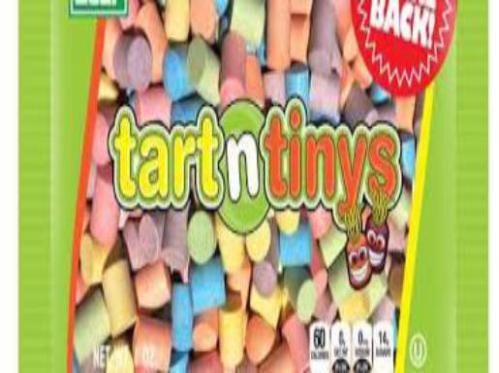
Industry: Food